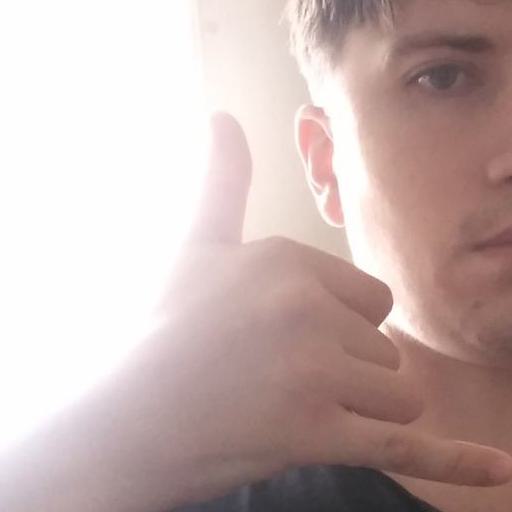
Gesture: call